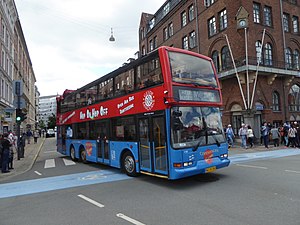
Linje 250S / Dobbeltdækkerbusserne på linje 250S
Efter udrangering fra Movia-trafik kører flere af dobbeltdækkerbusserne fra linje 250S som sightseeingbusser i København.
Linje 250S er en buslinje i København, der kører mellem Bagsværd St. og Dragør Stationsplads. Strækningen mellem Bagsværd St. og Gladsaxe Trafikplads betjenes kun i myldretiderne. Linjen er en del af Movias S-busnet og er udliciteret til Keolis, der driver linjen fra sit garageanlæg ved Stamholmen. I 2019 havde den ca. 2,2 mio. passagerer.